Hydrocotyle ranunculoides

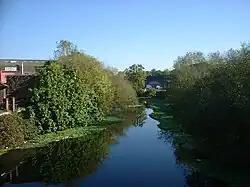
Floating pennywort infestation in the River Soar, Leicester

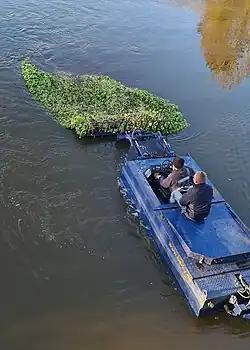
Collecting the floating pennywort with a mowing boat in Germany

Hydrocotyle ranunculoides, known commonly as floating pennywort, or floating marshpennywort, is an aquatic plant in the family Apiaceae. It is native to North and South America.